Paleoart

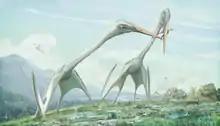
Pair of azhdarchid pterosaurs "Arambourgiania", by Mark Witton, 2017

Although this transition was gradual, this period has been described as a salient cultural phenomenon that came about largely as a consequence of this increased connectivity and access to paleoart brought by the digital age. The saturation of paleoart with established and overused heuristics, many of which had been established by paleoartists working in the height of the revolution that came before, led to an increased awareness and criticism of the repetitive and unimaginative use of ideas that were, by the first decade of the 21st century, lacking in novelty. This observation led to a movement characterized by the idea that prehistoric animals could be shown in artworks engaging in a greater range of behaviors, habitats, styles, compositions, and interpretations of life appearance than had been imagined in paleoart up to that point, but without violating the principles of anatomical and scientific rigor that had been established by the paleoart revolution that came before. Additionally, the traditional heuristics used in paleoart up to this point were shown to produce illustrations of modern animals that failed to depict these accurately. These ideas were formalized in a 2012 book by paleoartists John Conway and Nemo Ramjet (also known as C.M Kosemen), along with paleontologist Darren Naish, called "All Yesterdays: Unique and Speculative Views of Dinosaurs and Other Prehistoric Animals". This book and its associated minor paradigm shift, commonly referred to as the "All Yesterdays" movement, argued that it was better to employ scientifically rigorous "reasoned speculation" to produce a greater range of speculative, but plausible, reconstructions of prehistoric animals. Conway and colleagues argued that the range of appearances and behaviors depicted in paleoart had only managed to capture a very narrow range of what's plausible, based on the limited data available, and that artistic approaches to these depictions had become "overly steeped in tradition". For example, "All Yesterdays" examines the small, four-winged dromaeosaur "Microraptor" in this context. This dinosaur, described in 2003, has been depicted by countless paleoartists as a "strange, dragon-like feathered glider with a reptilian face". Conway's illustration of "Microraptor" in "All Yesterdays" attempts to restore the animal "from scratch" without influence from these popular reconstructions, instead depicting it as a naturalistic, birdlike animal perched at its nest.